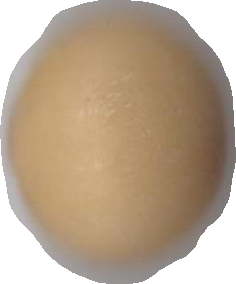
Variety: Dega